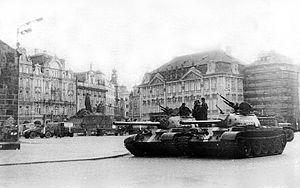
Prague est la capitale et la plus grande ville de la Tchéquie, en Bohême. Située au cœur de l'Europe centrale, à l'ouest du pays, la ville est édifiée sur les rives de la Vltava.